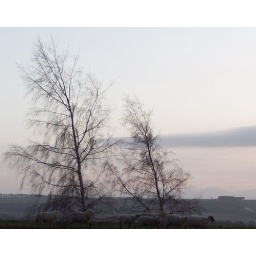
silver birch tree silhouette delicately against the sky